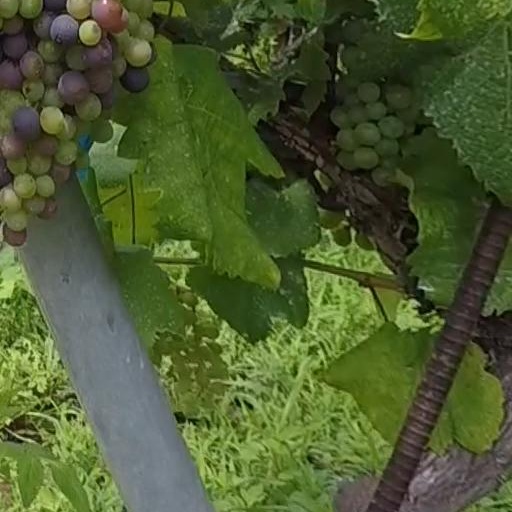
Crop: grape